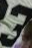
Number: 3